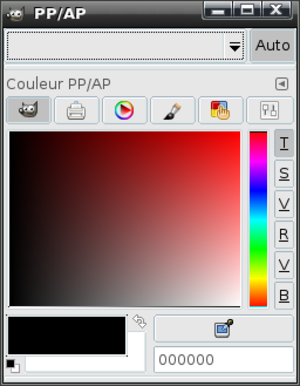
GIMP, ou The GIMP, est un outil d'édition et de retouche d'image, diffusé sous la licence GPLv3 comme un logiciel gratuit et libre. Il en existe des versions pour la plupart des systèmes d'exploitation dont GNU/Linux, macOS et Microsoft Windows.